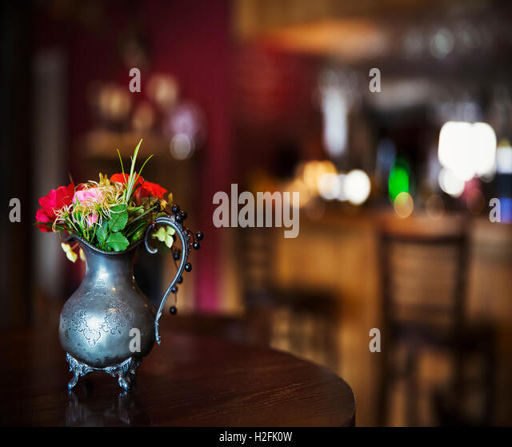
a village public house interior .